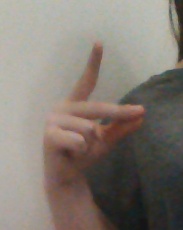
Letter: ta